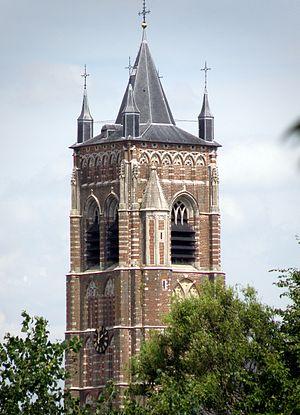
Sint-Lenaarts, deelgem. van Brecht (provincie Antwerpen, België). Sint-Leonarduskerk.